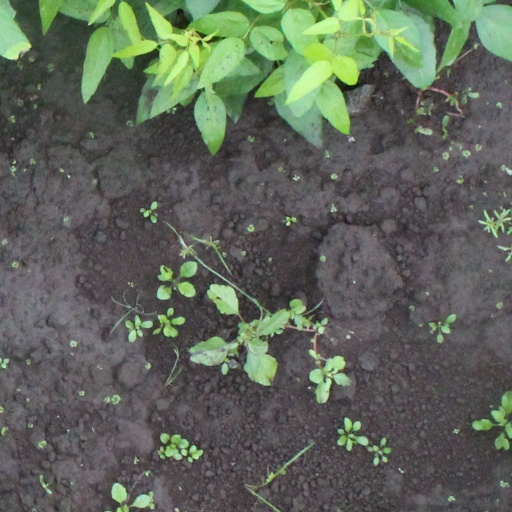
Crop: soybean